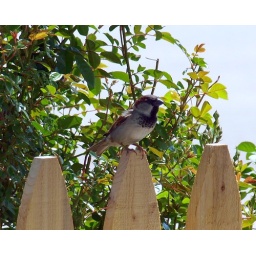
He's sitting on the new picket fence in front of the house.